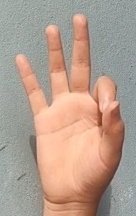
ASL sign: 9